Roser Caminals-Heath

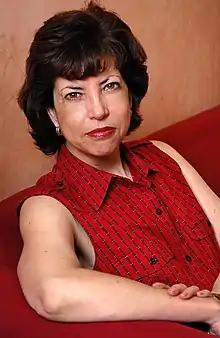

Roser Caminals-Heath is an author and professor. She earned her Bachelor's, Master's, and Doctoral degrees at the University of Barcelona.